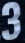
Number: 3